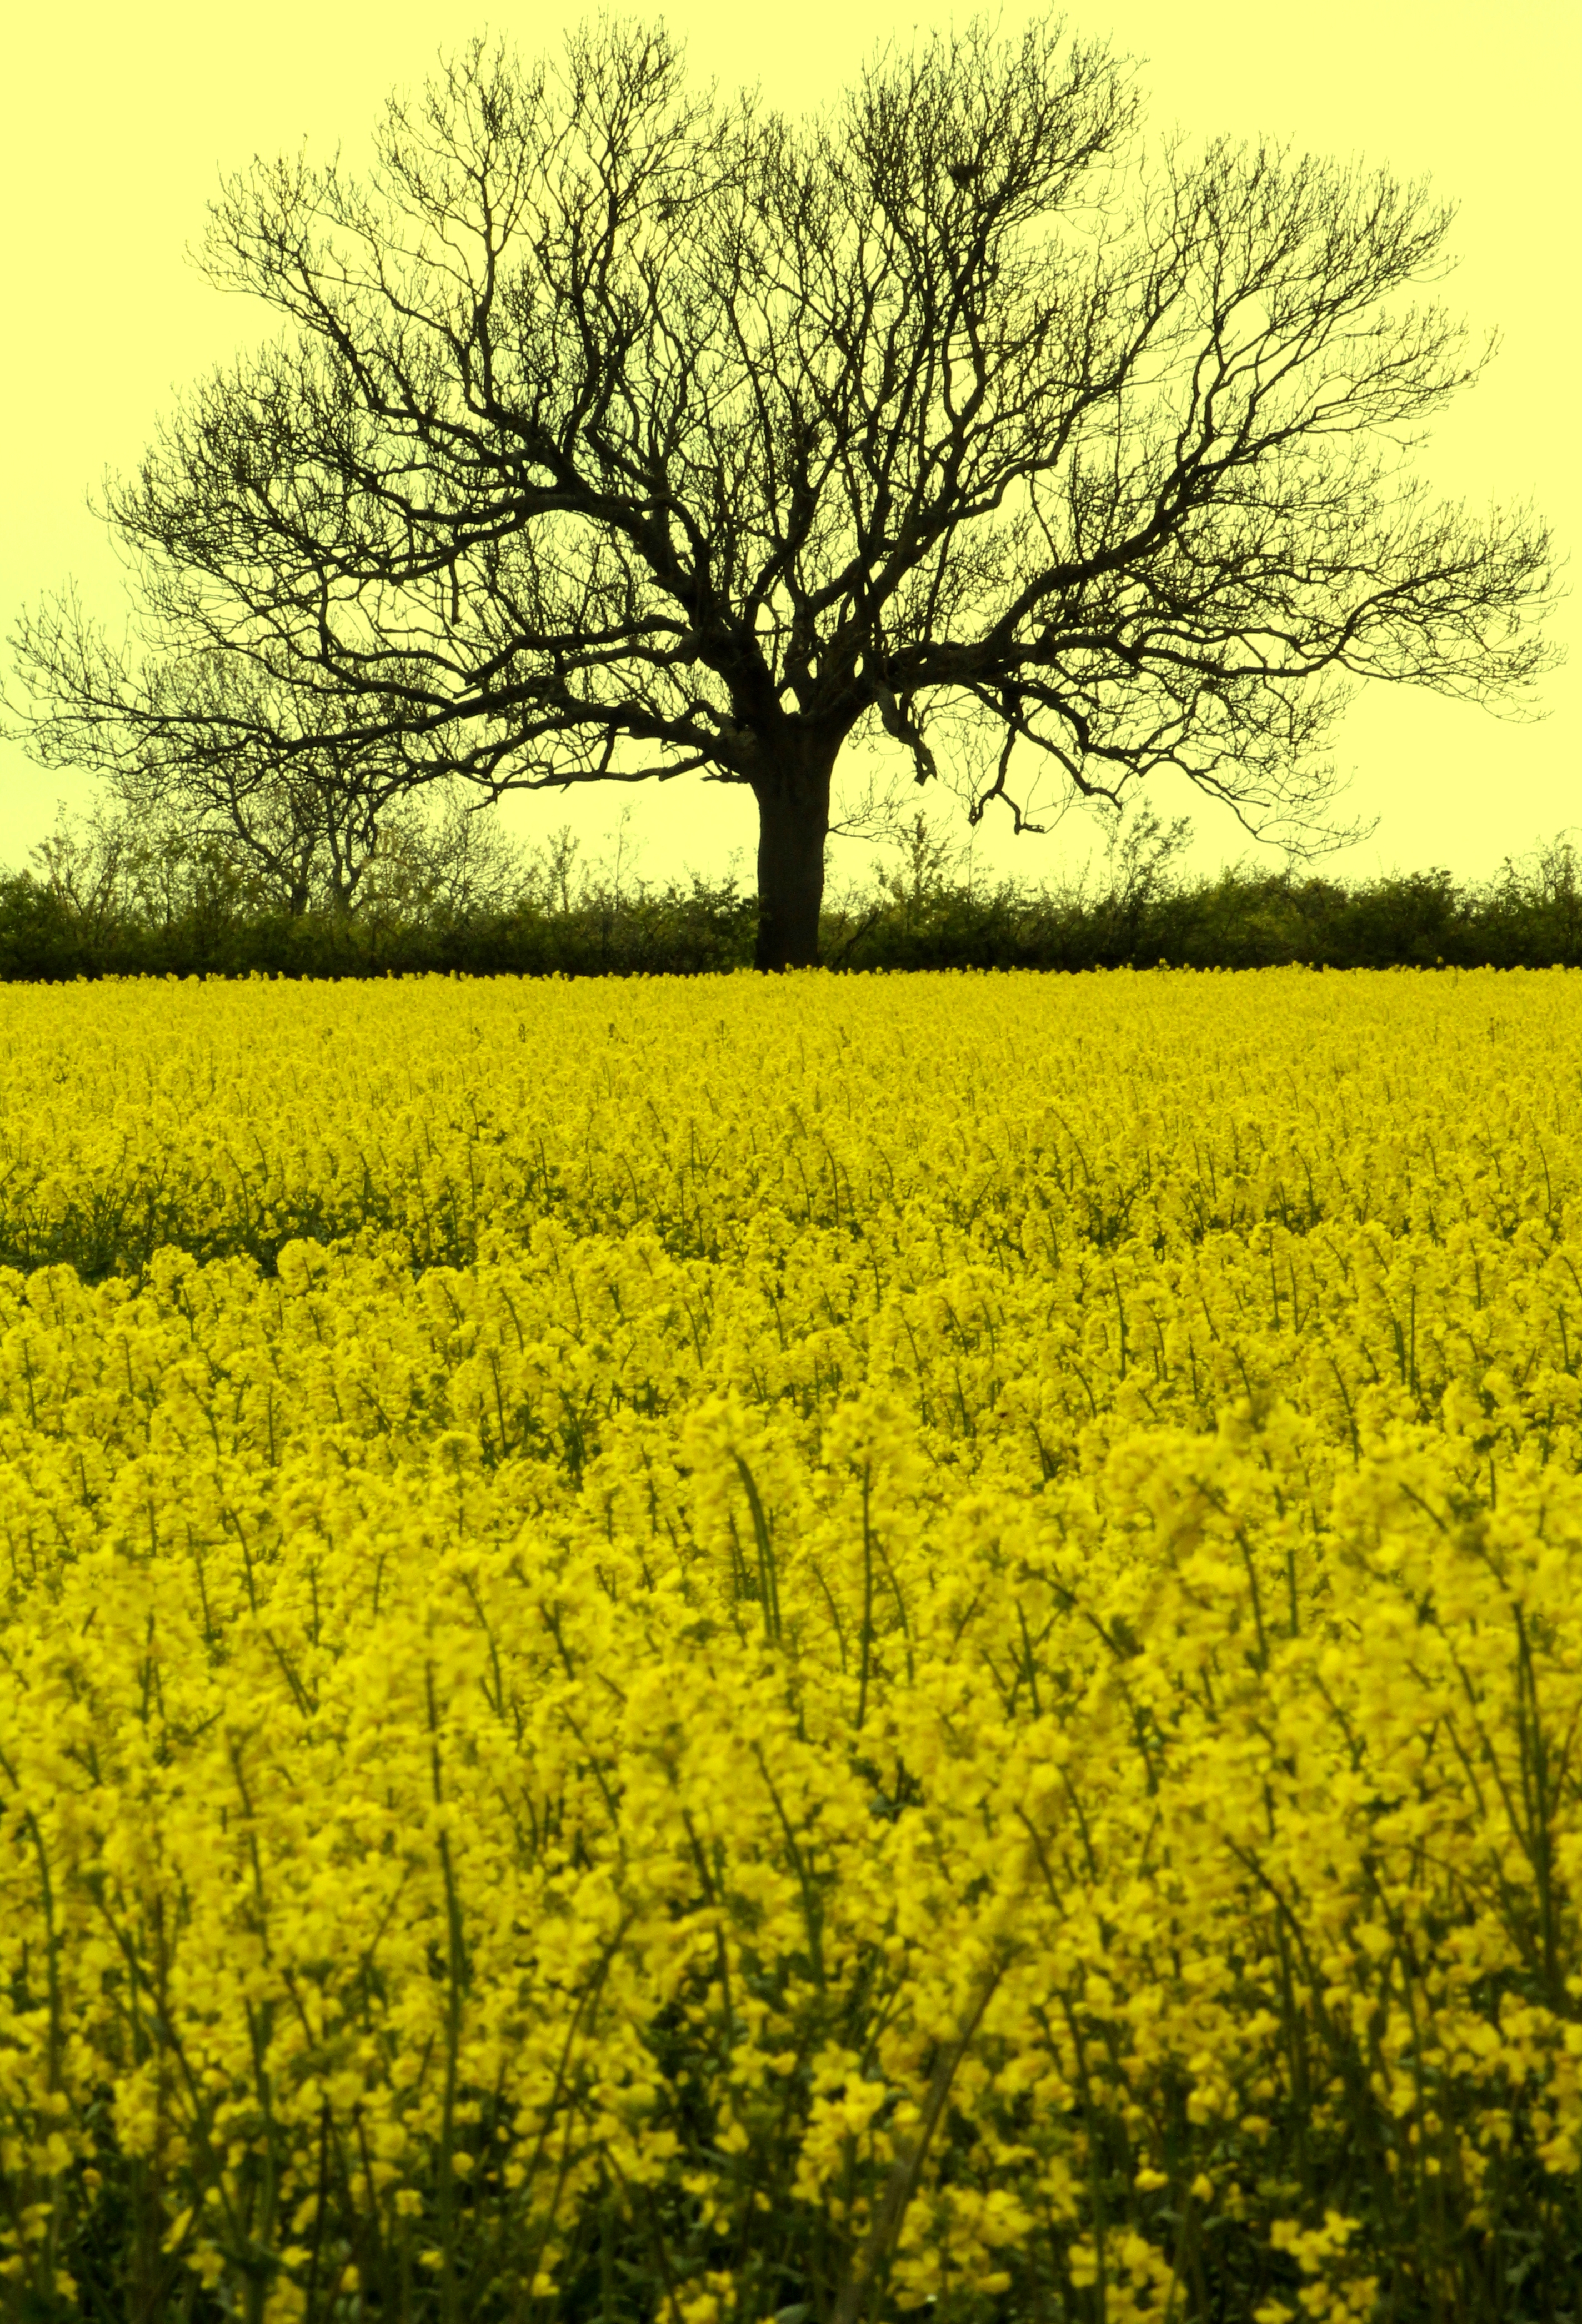
silhouette, plant, street, field, meadow, prairie, seed, flower, food, produce, vegetable, yellow, agriculture, rapeseed, colour, herefordshire, hereford, denis, wharf, canola, names, mustard, brassica, thorpe, rape, flowering plant, land plant, mustard plant, mustard and cabbage family, brassica rapa